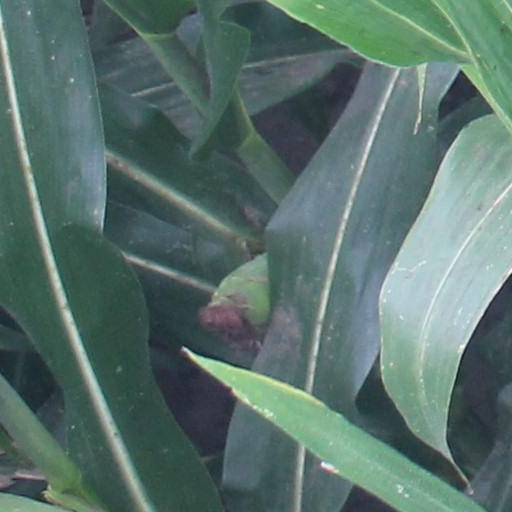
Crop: maize; corn